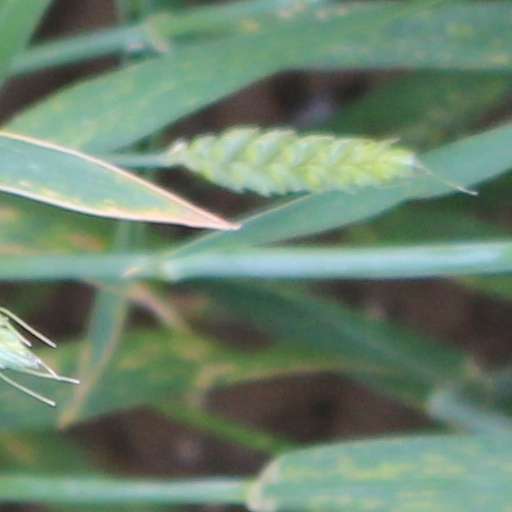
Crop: wheat